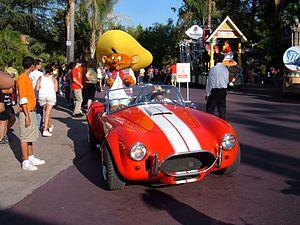
Speedy Gonzales, « la souris la plus rapide de tout le Mexique », est une souris de dessin animé de l'écurie Looney Tunes. Ses traits les plus marquants sont son extrême vitesse et son accent mexicain stéréotypé. Il porte habituellement un sombrero jaune démesurément grand, une chemise et un pantalon blanc, comme les peones mexicains, ainsi qu'un petit foulard rouge noué autour du cou.
Les mots rat, souris, mulot, etc. étant des dénominations ambigües et donc souvent confondues entre elles en français, il est rarement facile de déterminer des correspondances avec des espèces zoologiques exactes.